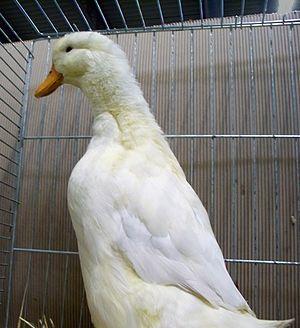
Le pékin allemand est une race de canard domestique, appelée aussi communément « pékin blanc », c'est une race distincte du pékin américain, au port horizontal. Le pékin allemand au port vertical a été sélectionné en Europe à partir d'animaux importés de Chine et du Japon.